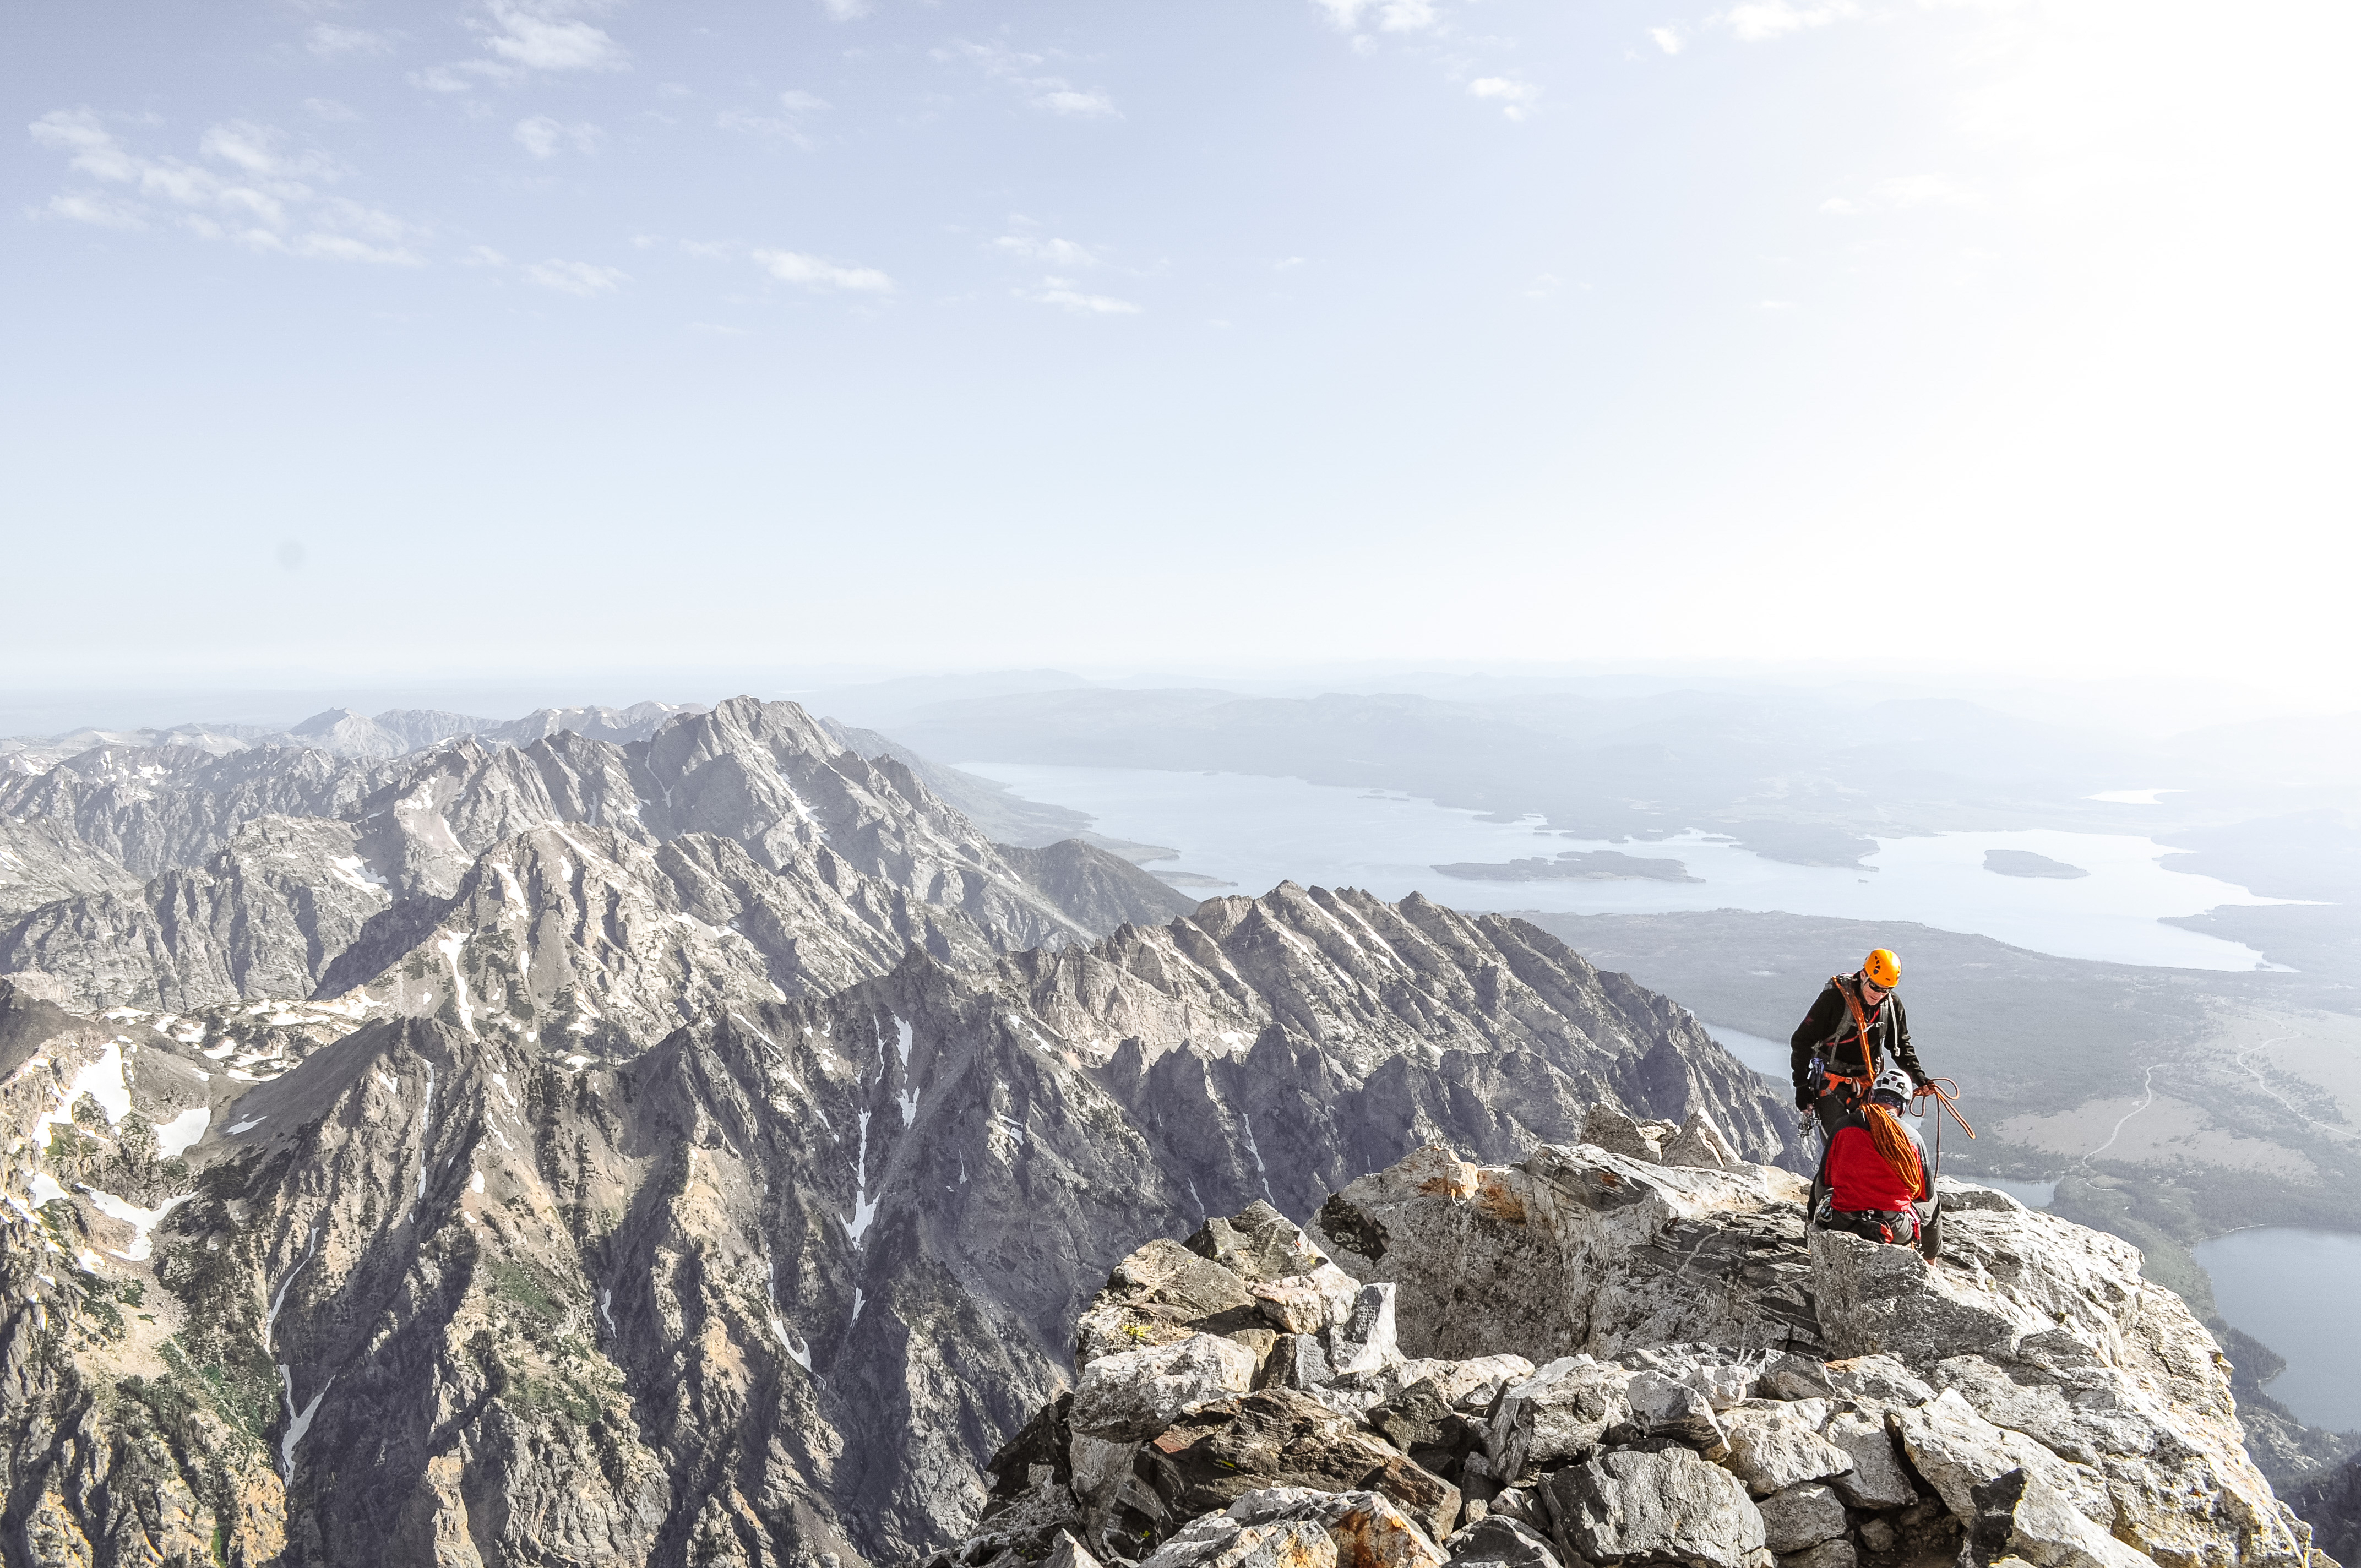
wilderness, walking, mountain, snow, adventure, mountain range, recreation, extreme sport, ridge, summit, mountaineering, sports, alps, plateau, outdoor recreation, mountainous landforms, geological phenomenon